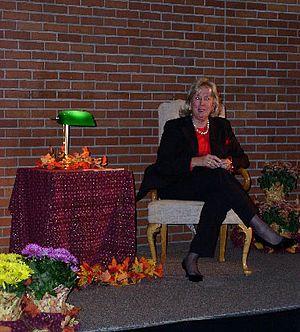
Linda Fairstein, née le 5 mai 1947 à Mount Vernon, dans le comté de Westchester, dans l'État de New York, est une ancienne procureur de district américaine devenue romancière, auteur de roman policier et de thriller. Elle est également connue pour avoir supervisé en 1989, l’accusation de cinq jeunes adolescents noirs innocents dans l'affaire de la joggeuse de Central Park, alors qu’elle était directrice du département des violences sexuelles pour le bureau du procureur fédéral de Manhattan de 1976 à 2002.